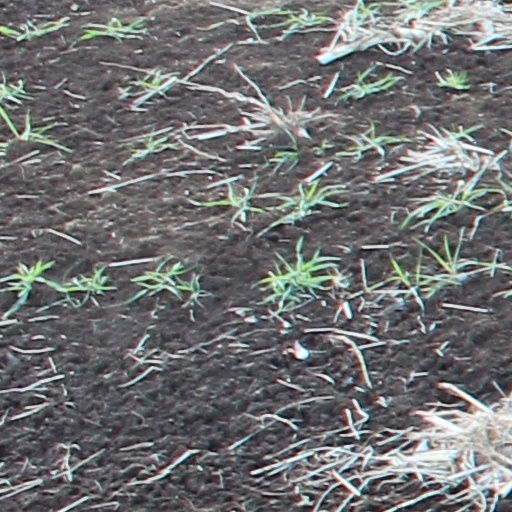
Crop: wheat